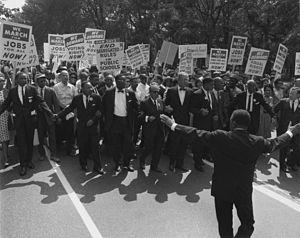
La Marche sur Washington pour l'emploi et la liberté est une marche politique qui se déroula à Washington le 28 août 1963. Martin Luther King y fit son discours historique I have a dream, symboliquement devant le Lincoln Memorial.
Whitney Moore Young Jr., né le 31 juillet 1921 à Lincoln Ridge – mort le 11 mars 1971 à Lagos, est un militant afro-américain pour les droits civiques.